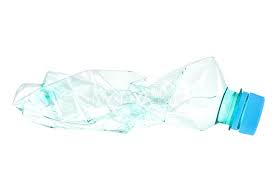
Waste category: plastic